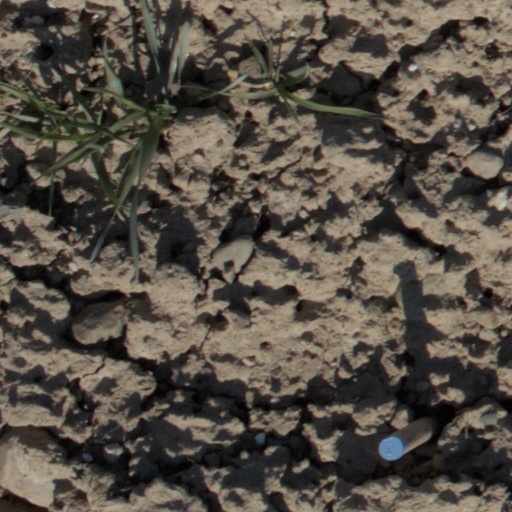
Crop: wheat